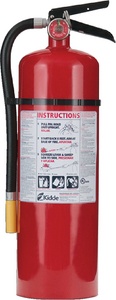
KIDDE - MULTI-PURPOSE Fire Extinguisher - 4A60BC (466204)
Red. ABC type multi-purpose dry chemical extinguisher contains Monoammonium Phosphate, Dry Base Chemical, effective on Class ABC hazards. Cylinder is steel. 19 second discharge time and a range of 18 ft.
Brand: KIDDE SAFETY
Category: Home & Garden > Flood, Fire & Gas Safety > Fire Extinguishers